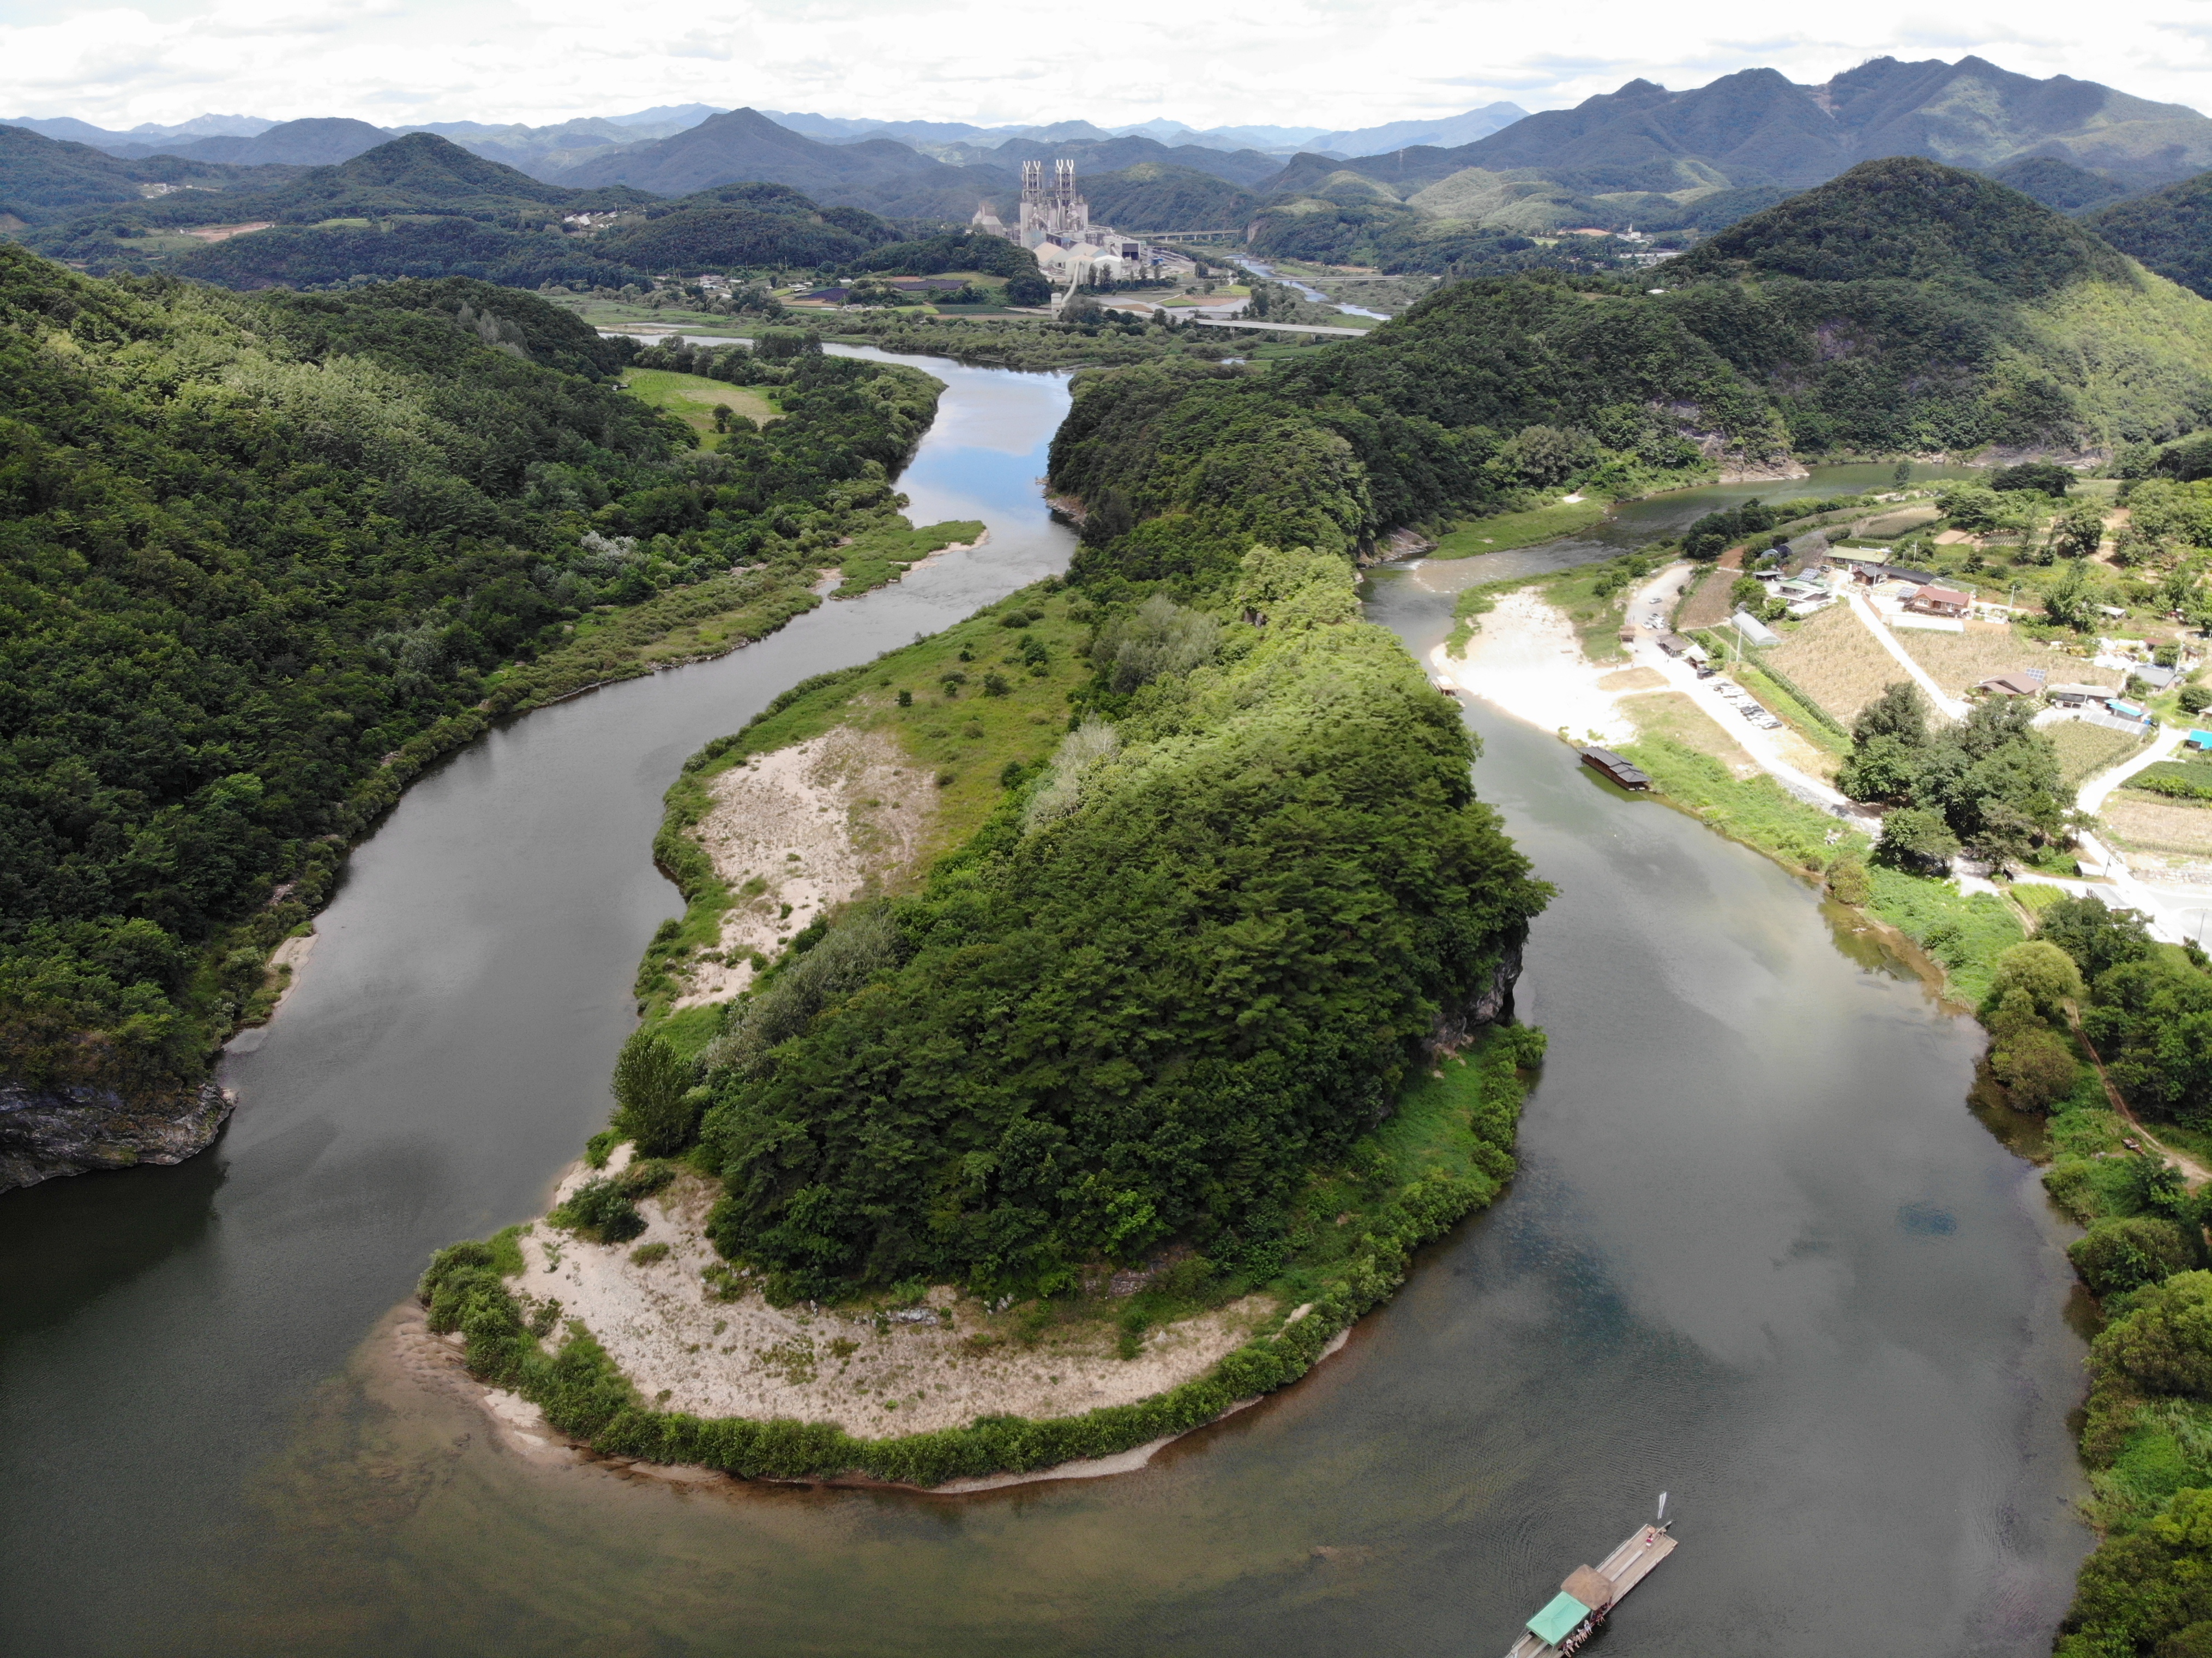
korea, water, plant, water resources, mountain, fluvial landforms of streams, sky, natural landscape, tree, Oxbow lake, cloud, watercourse, coastal and oceanic landforms, bank, river island, landscape, river delta, rural area, riparian zone, geological phenomenon, waterway, lake, stream, mountain river, bird's eye view, valley, confluence, reservoir, mountain range, hill, hill station, lake district, tarn, reflection, creek, loch, wetland, nature reserve, tourism, floodplain, channel, aerial photography, road, jungle, inlet, tributary, island, levee, riparian forest, arroyo, Drainage basin, coast